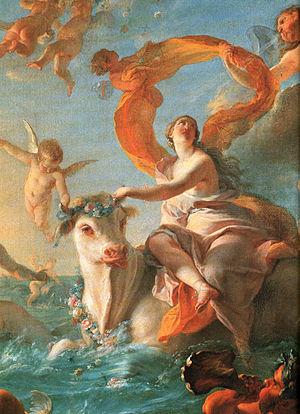
Un certain nombre de symboles européens ont émergé à travers l'histoire. Selon les symboles, ils peuvent s'appliquer à toute l'Europe, à l'unité européenne ou simplement à l'Union européenne. La plupart des symboles connus ont été créés par le Conseil de l'Europe dans les années 1950 et 1960. Ces symboles sont supposés représenter l'Europe entière et ne se réfèrent pas uniquement à l'UE. En plus de ces symboles liés à une identité paneuropéenne, l'UE a créé ses propres symboles au cours de son intégration.